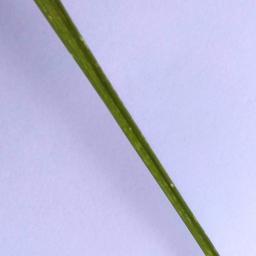
Label: Rice___Leaf_Blast